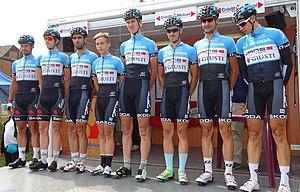
Reportage réalisé le mardi 25 août à l'occasion du départ et de l'arrivée du Grand Prix des Marbriers 2015 à Bellignies, Nord-Pas-de-Calais, France.